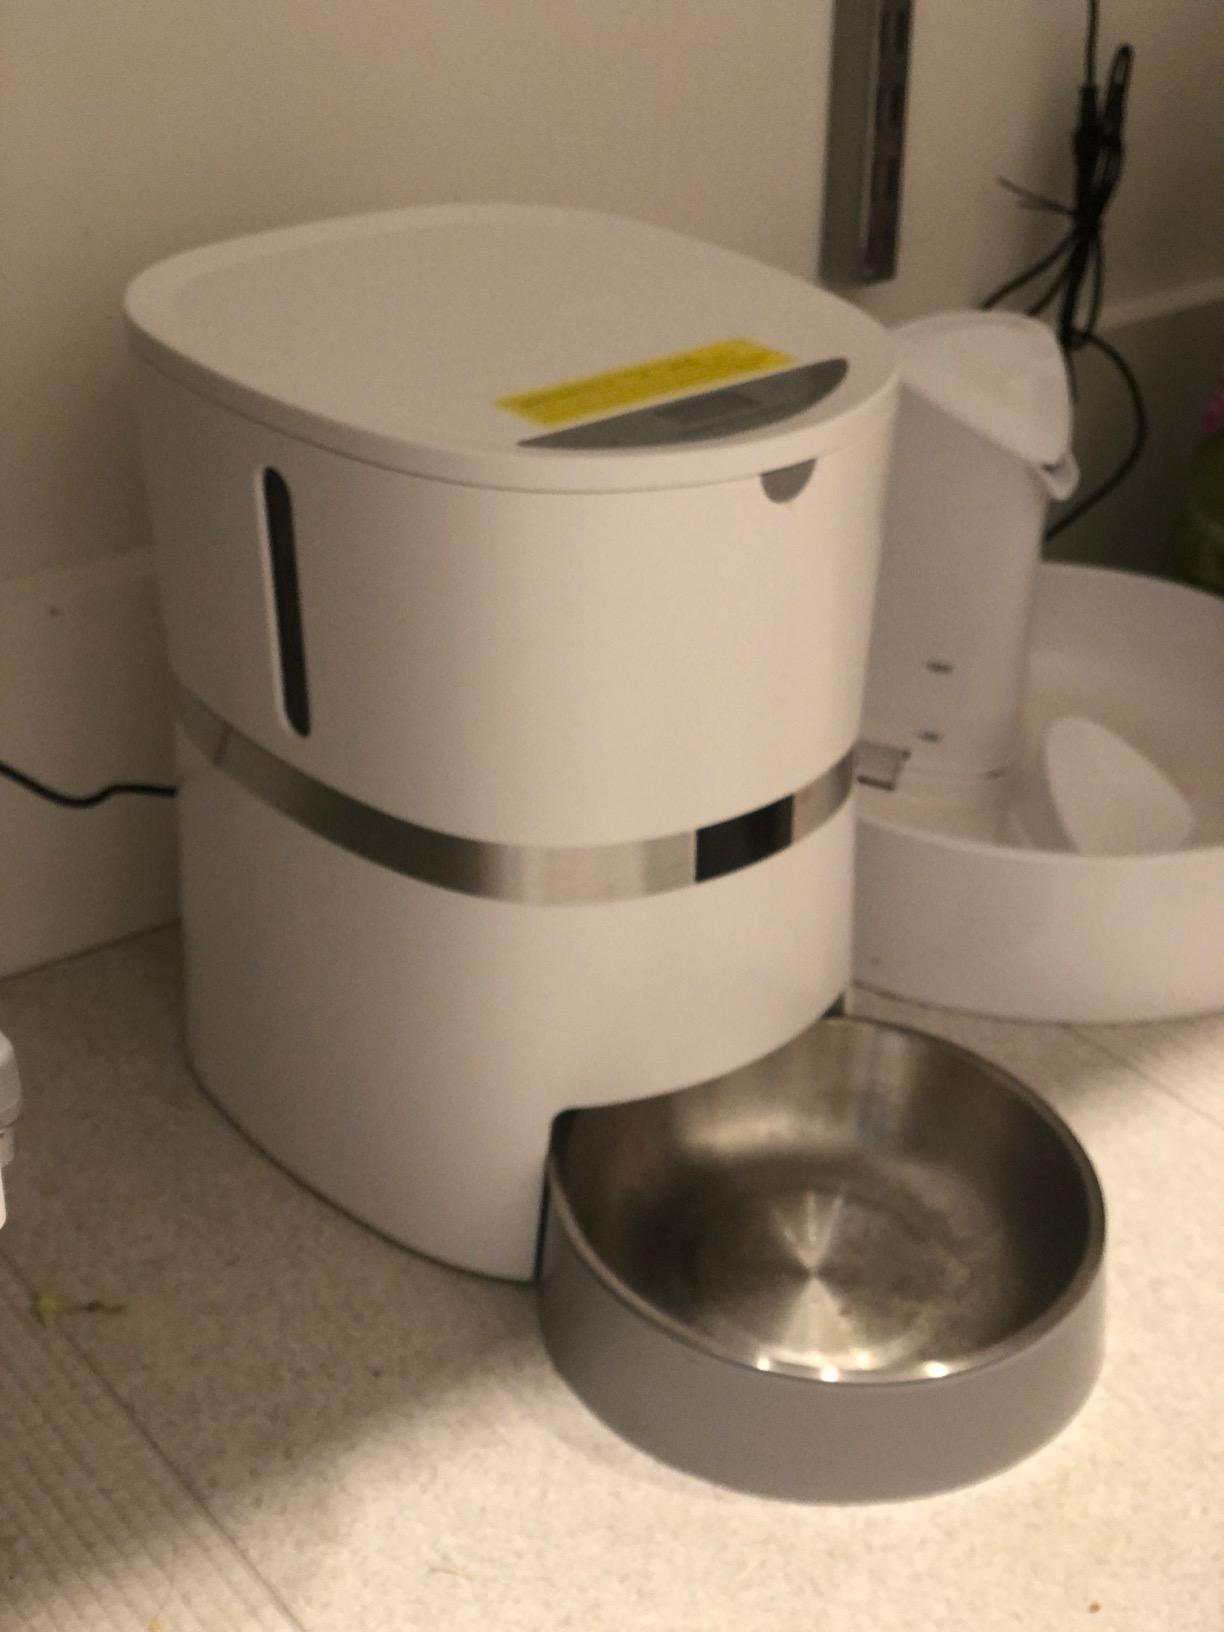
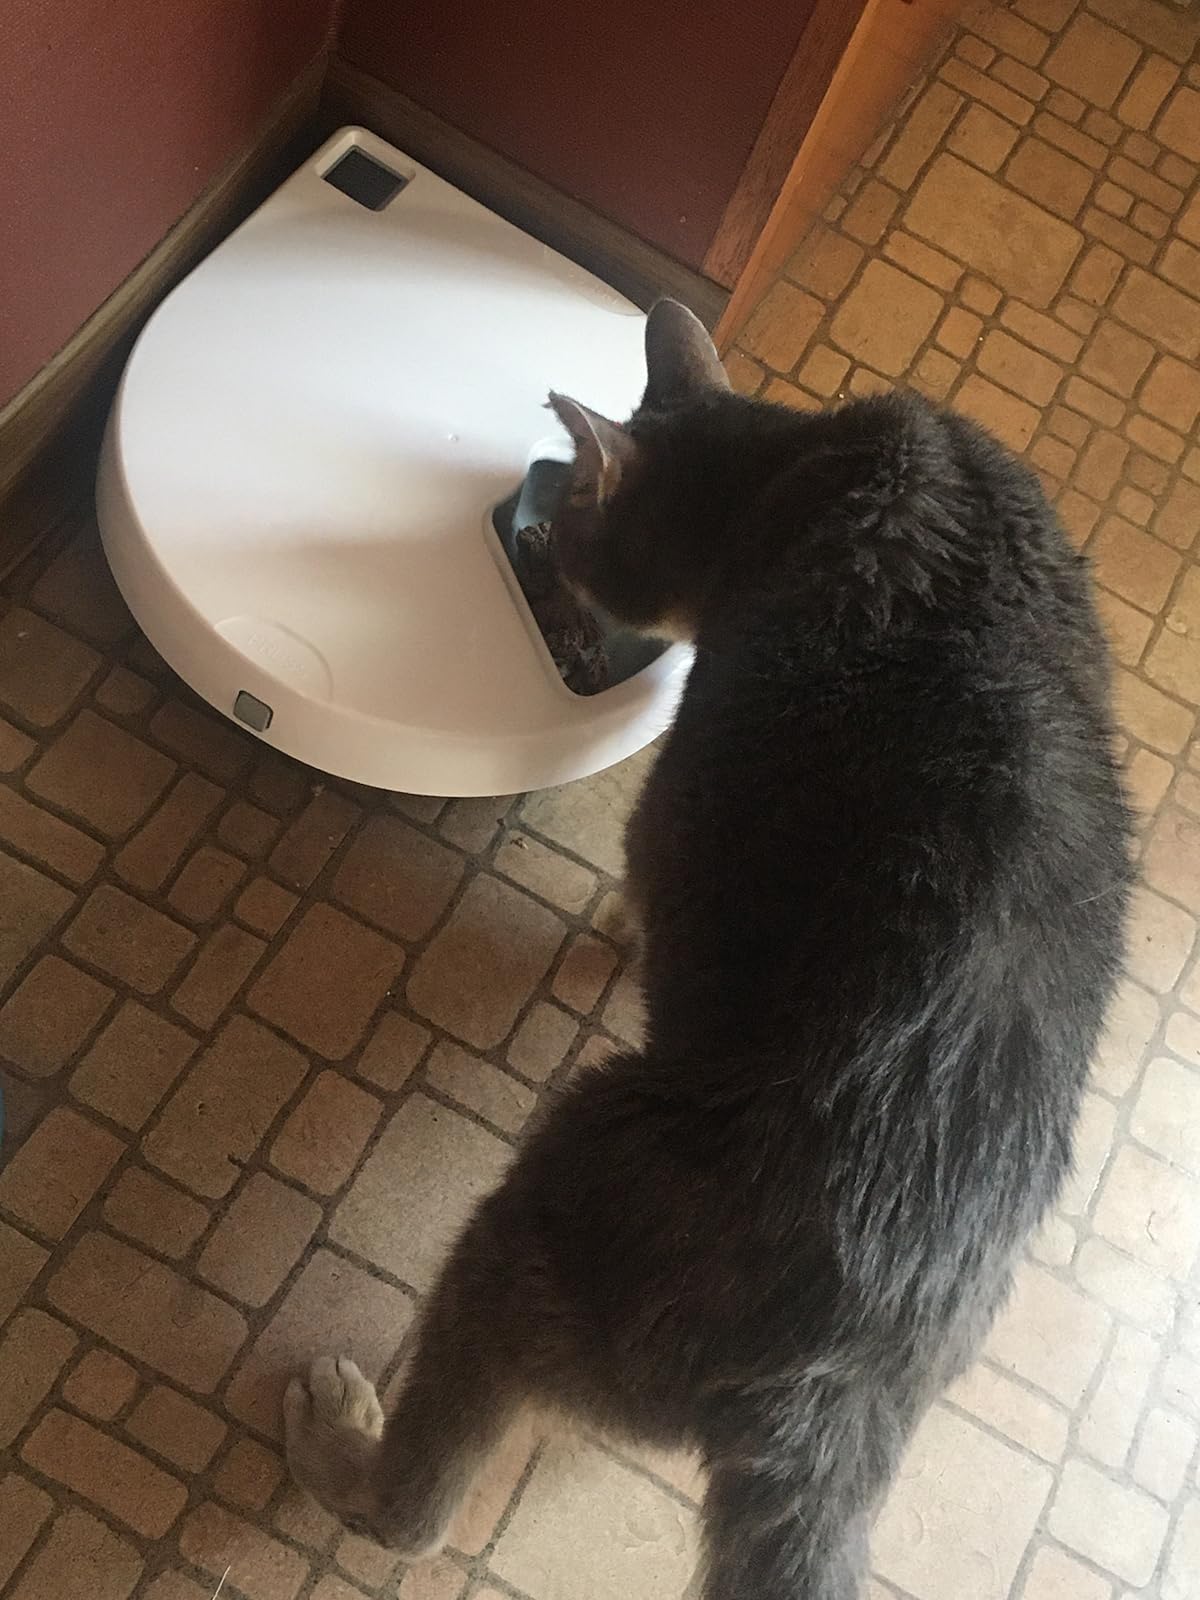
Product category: items_feeder
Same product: no